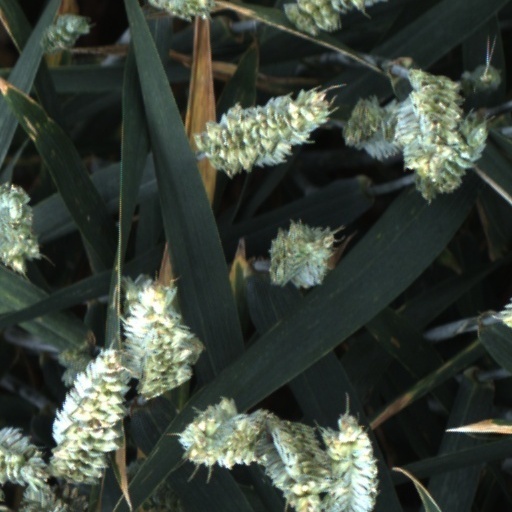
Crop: wheat